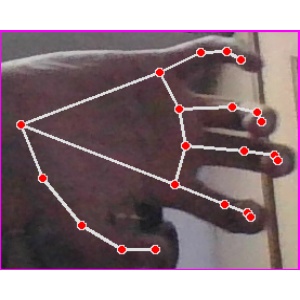
अक्षर: त